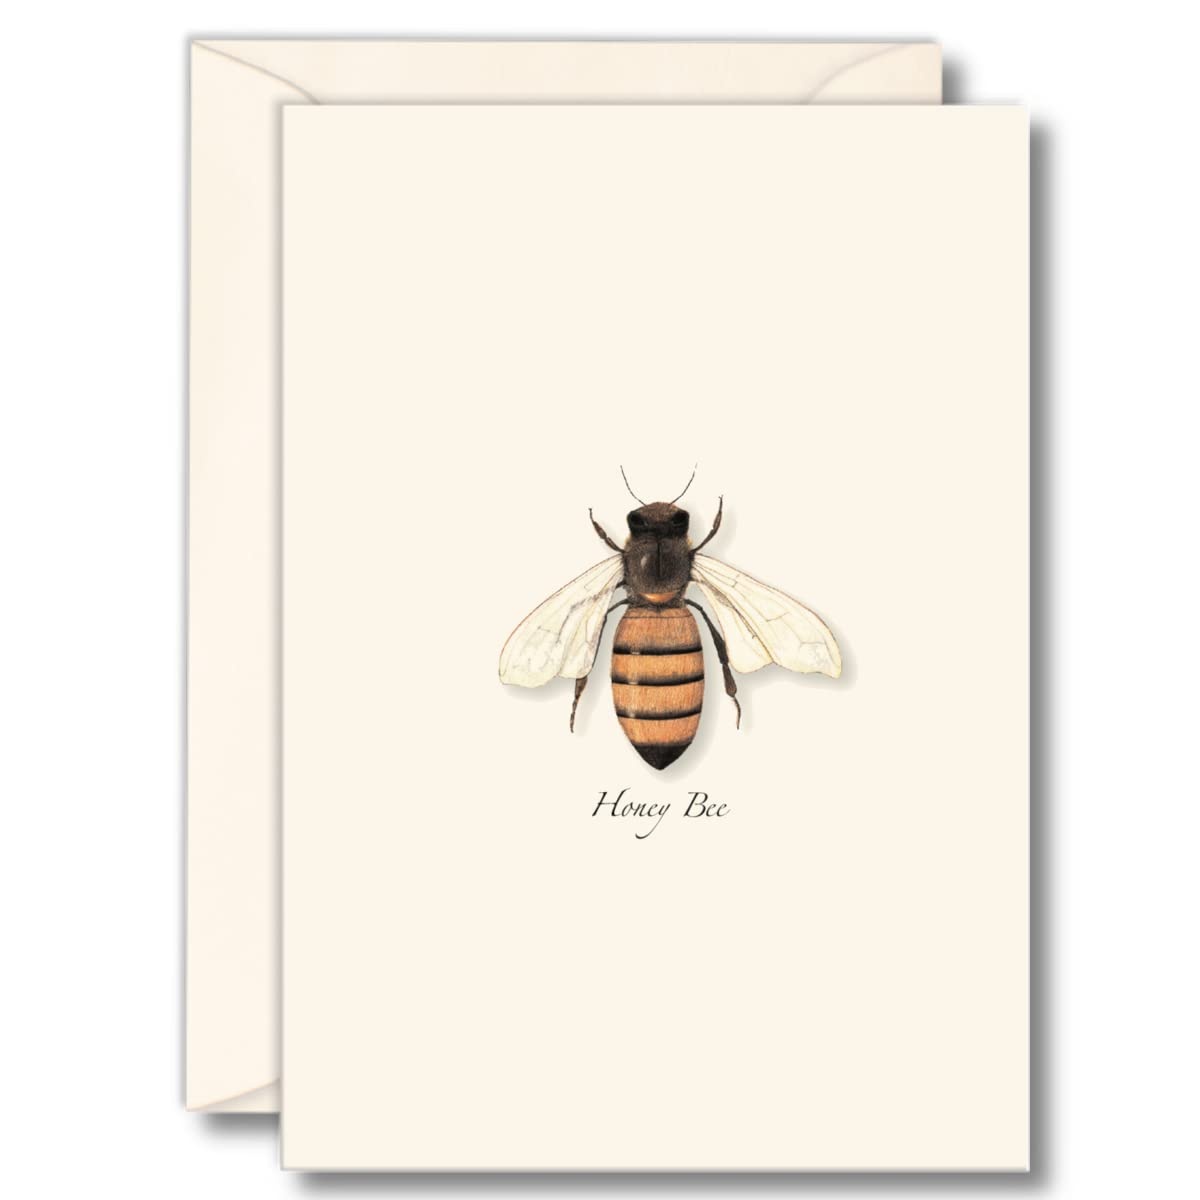
Honey Bee Notecards
The Honey Bee Notecards set features eight beautifully illustrated cards, each paired with a matching envelope. Each card measures 3.5″ x 5″ and is printed on recycled and recyclable paper, demonstrating a strong commitment to environmental sustainability. The detailed artwork by Sarah Melling is reproduced using the highest quality printing techniques, capturing the intricate beauty of honey bees with vibrant color and precision. The collection is housed in a durable, high-quality recyclable plastic box made entirely from recycled water bottles, combining eco-friendly packaging with elegant presentation. This assortment also includes UPC and Bookland EAN barcodes for efficient retail management (UPC: 740620904516, Item # NC-110), making it ideal for nature lovers, collectors, and those seeking refined, sustainable stationery.
Brand: Earth Sky + Water
Category: Arts & Entertainment > Party & Celebration > Gift Giving > Greeting & Note Cards > Note Cards